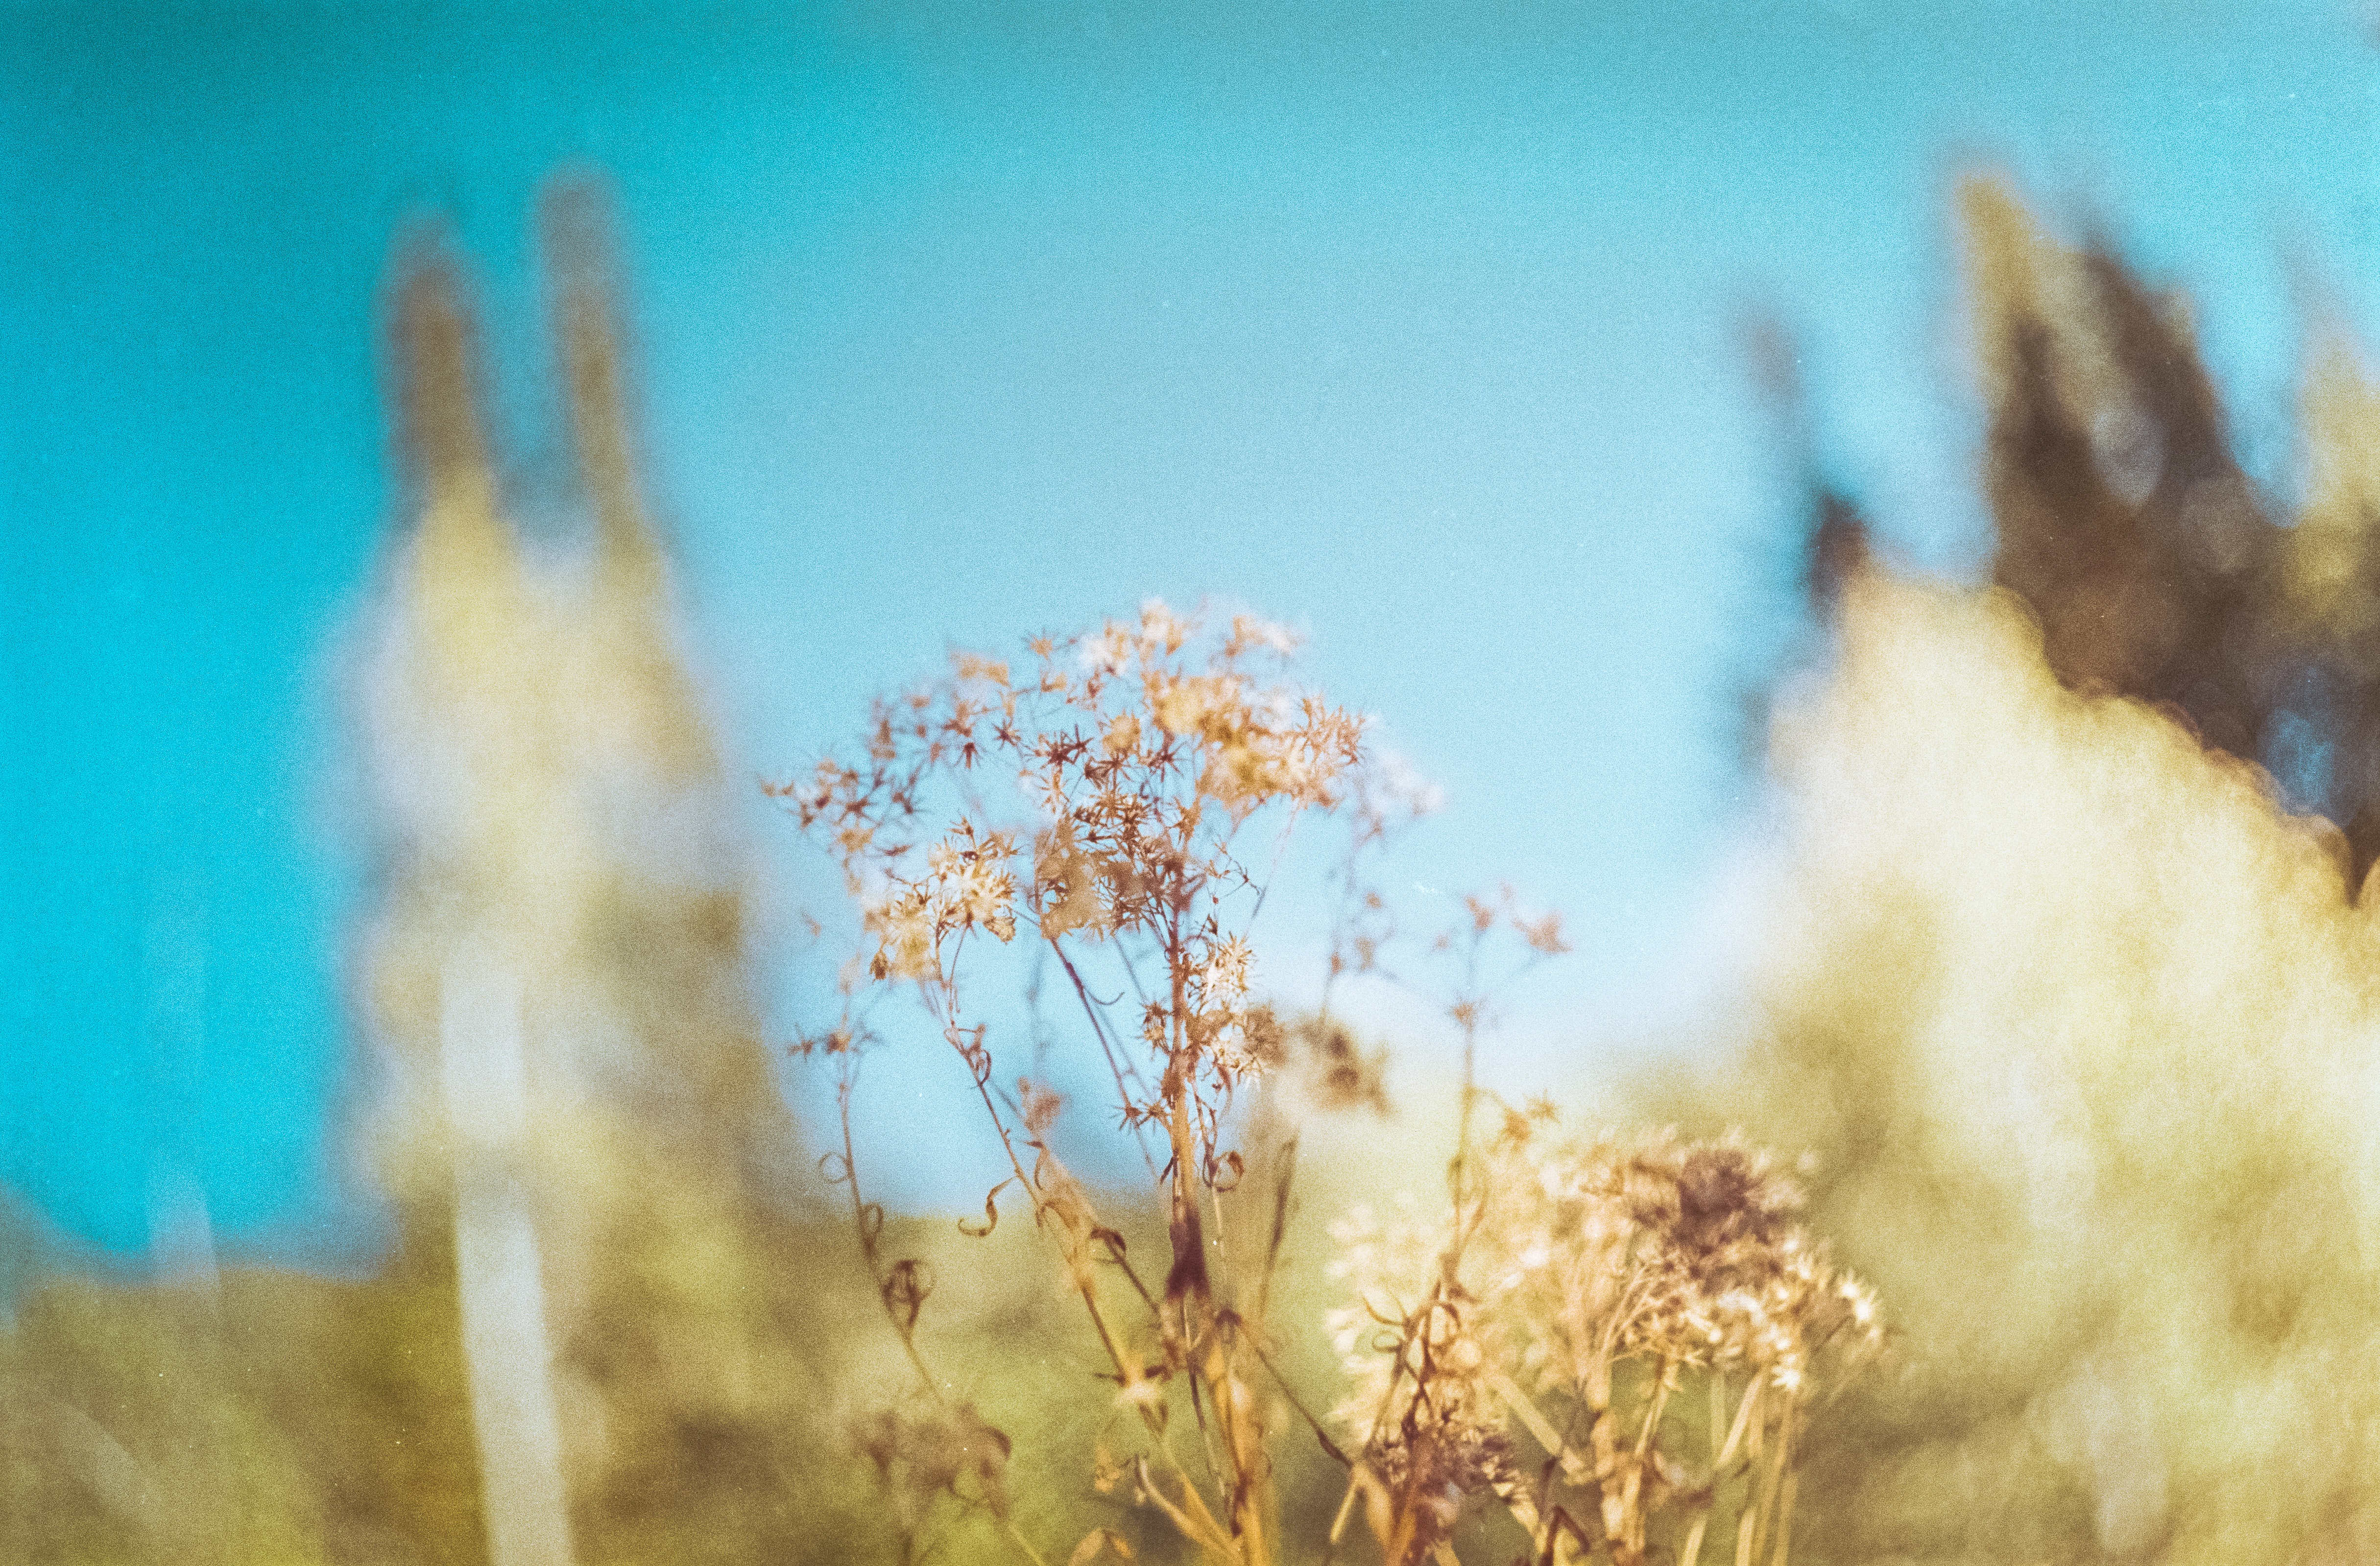
tree, nature, grass, branch, cloud, plant, sky, field, meadow, sunlight, morning, leaf, flower, autumn, season, atmospheric phenomenon, grass family, atmosphere of earth